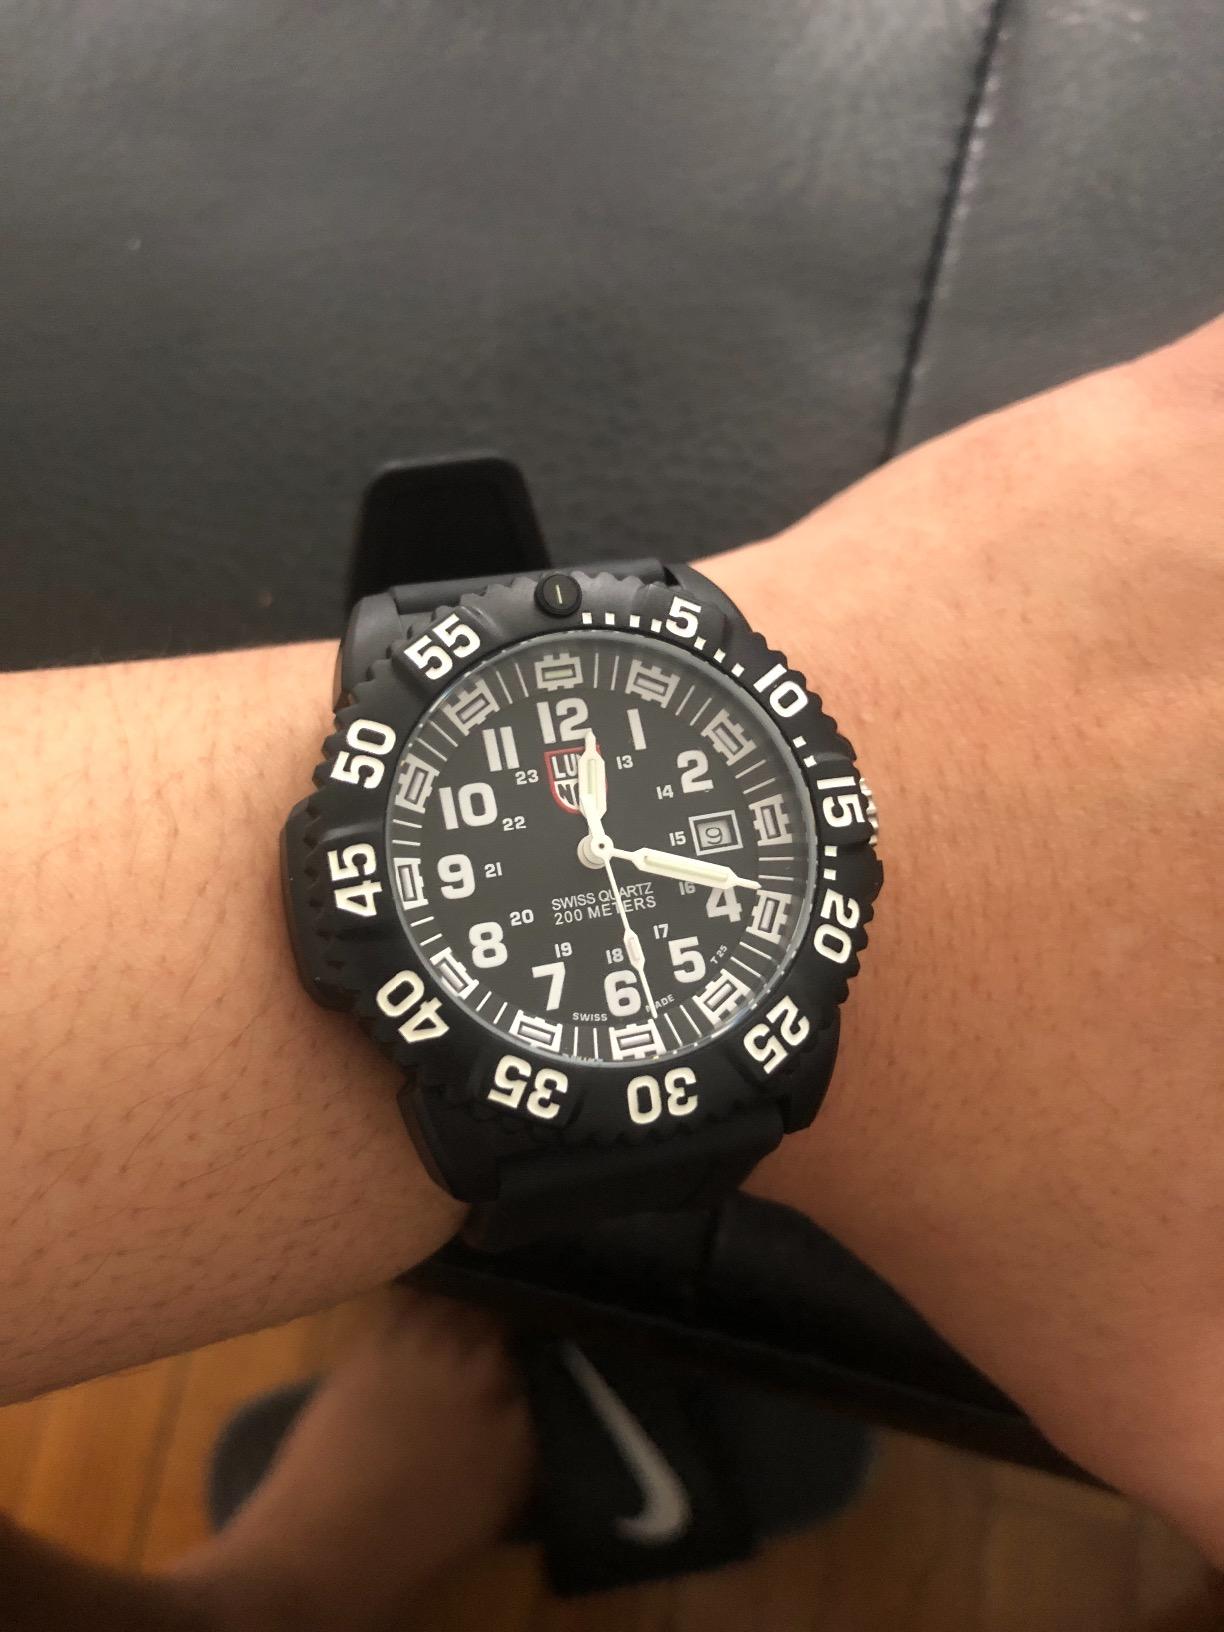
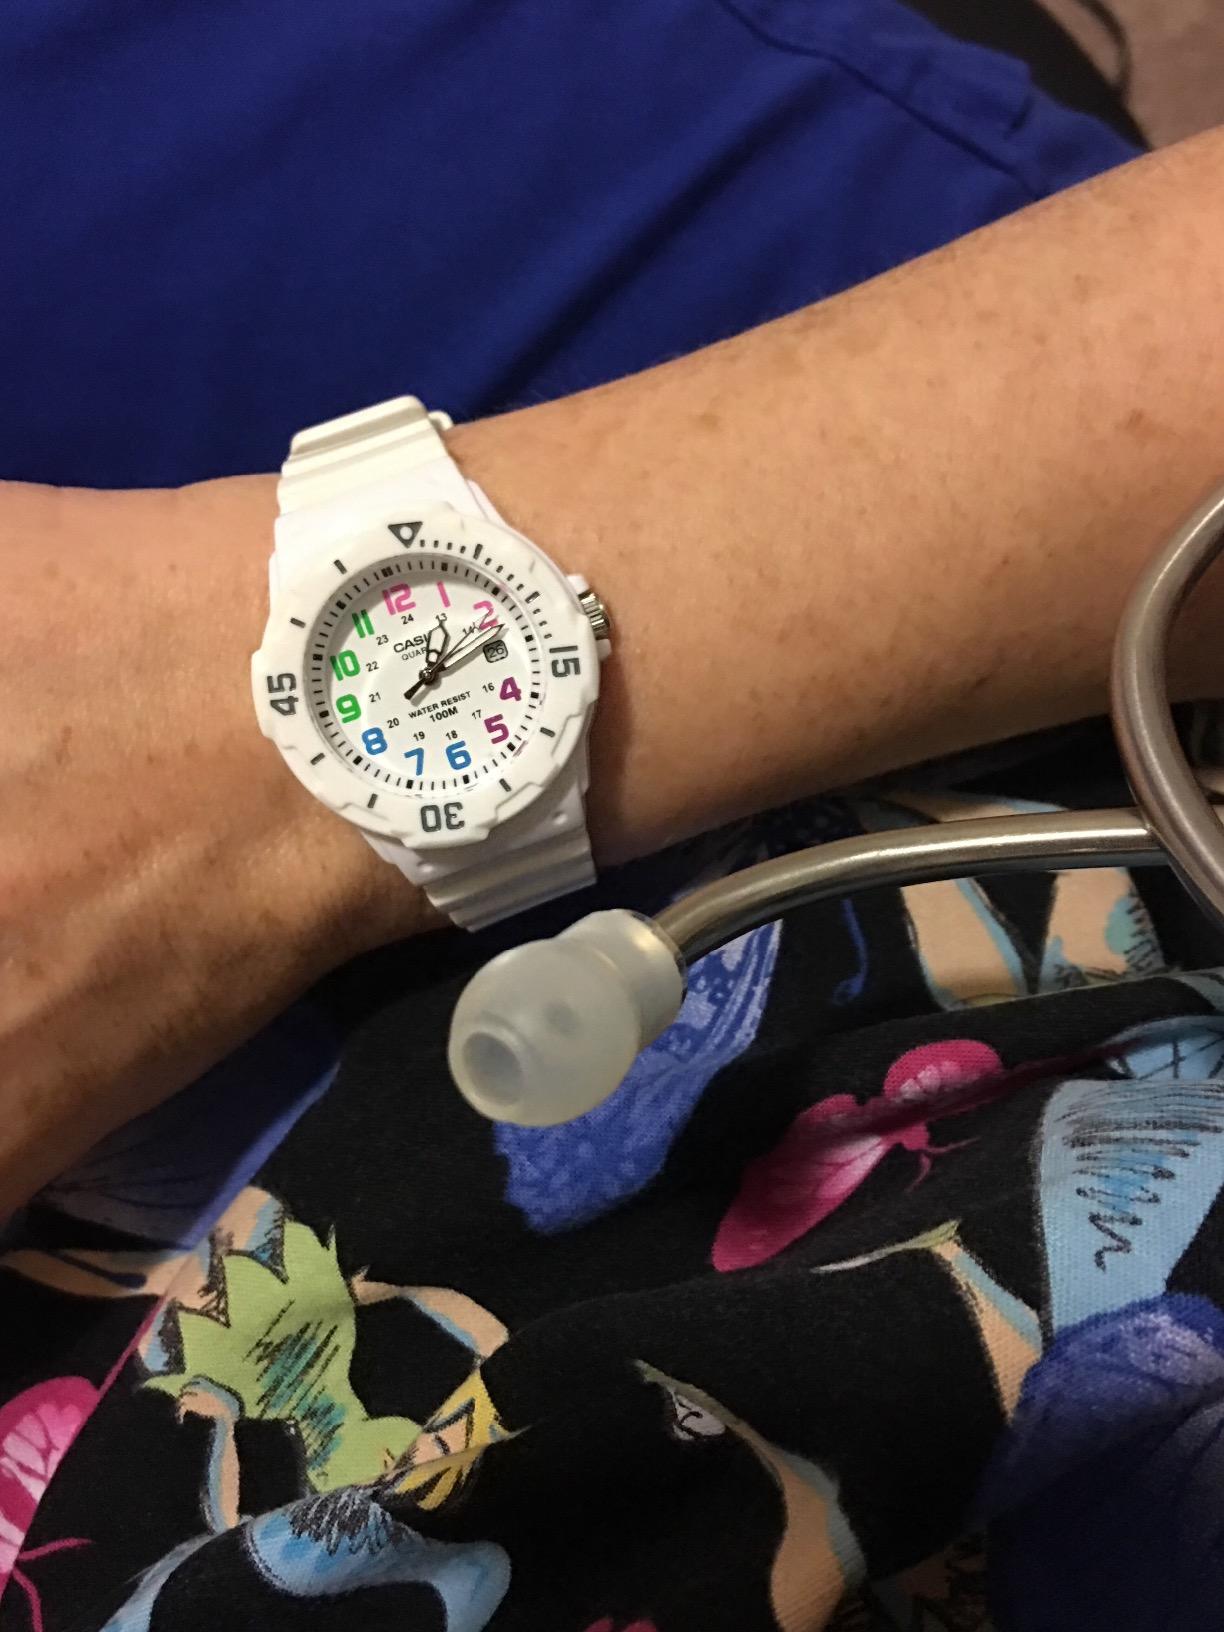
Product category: accessories_watch
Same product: no